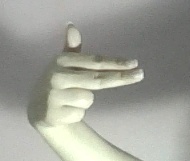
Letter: ghain